Peter Allen (Australian politician)

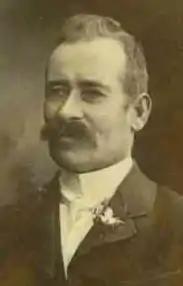

Peter Allen ( – 22 October 1925) was an Australian politician. He was a farmer and a correspondent for the "Adelaide Advertiser" before entering politics. He was a member of the South Australian House of Assembly, representing Wallaroo from 1902 to 1912 and Yorke Peninsula from 1915 to 1925 as a representative of the Farmers and Producers Political Union, the Liberal Union and Liberal Federation. He contested the 1891 Wallaroo by-election.